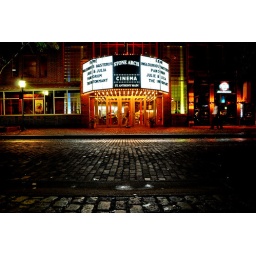
movie theater next to the stone arch bridge in Minneapolis